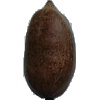
Label: nut_pecan